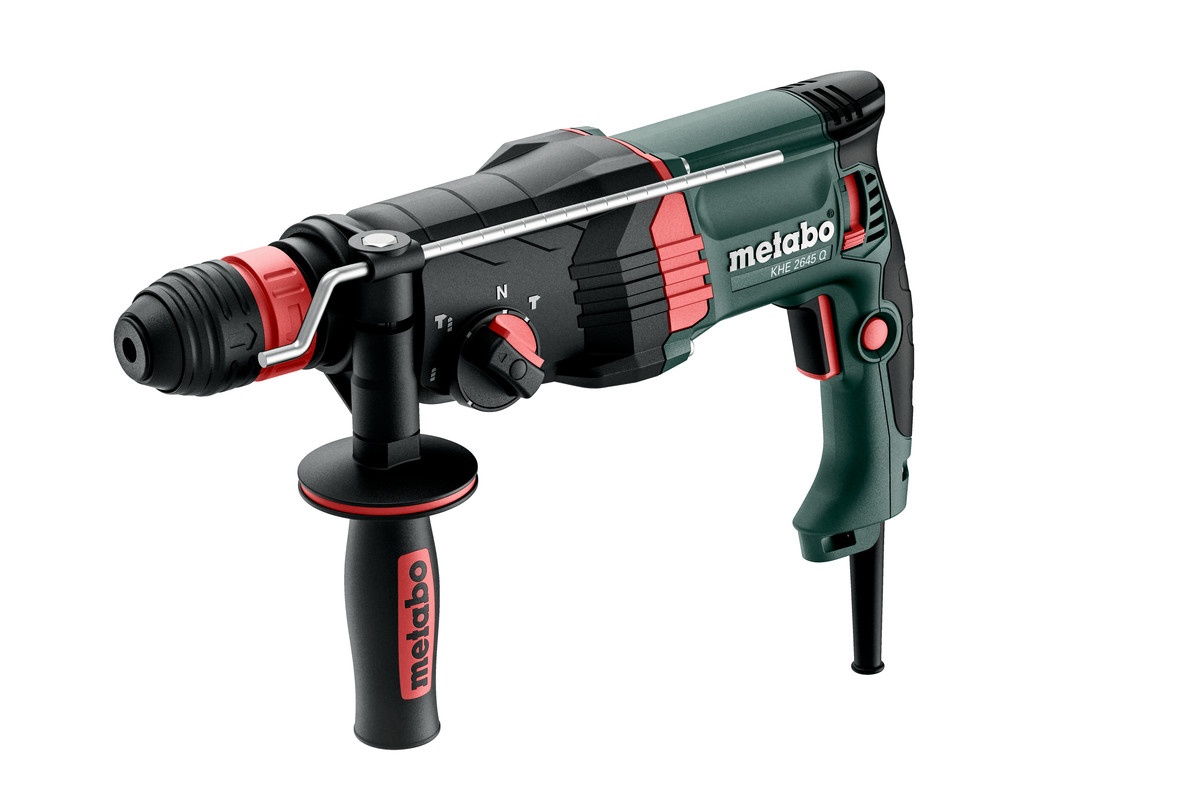
Metabo Martello combinato KHE 2645 Q Valigetta in plastica
Brand: METABO
Martello combinato con 3 funzioni: foratura a martello, foratura e scalpellatura Metabo Quick: sostituzione rapida tra mandrino da martello SDS-Plus e mandrino autoserrante (accessorio) per forare nel legno e nel metallo Elettronica Vario (V) per lavorare con velocità adeguate ai materiali Frizione di sicurezza Metabo S-automatic: sganciamento meccanico della trasmissione al bloccarsi della punta per lavorare in tutta sicurezza Interruttore bloccabile per lavorare comodamente in caso di impiego prolungato
Category: Hardware > Tools > Drills > Handheld Power Drills > Hammer Drills